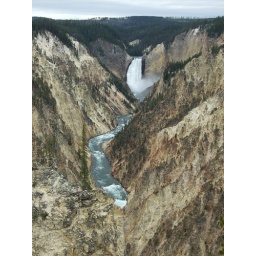
water fall in yellowstone canyon